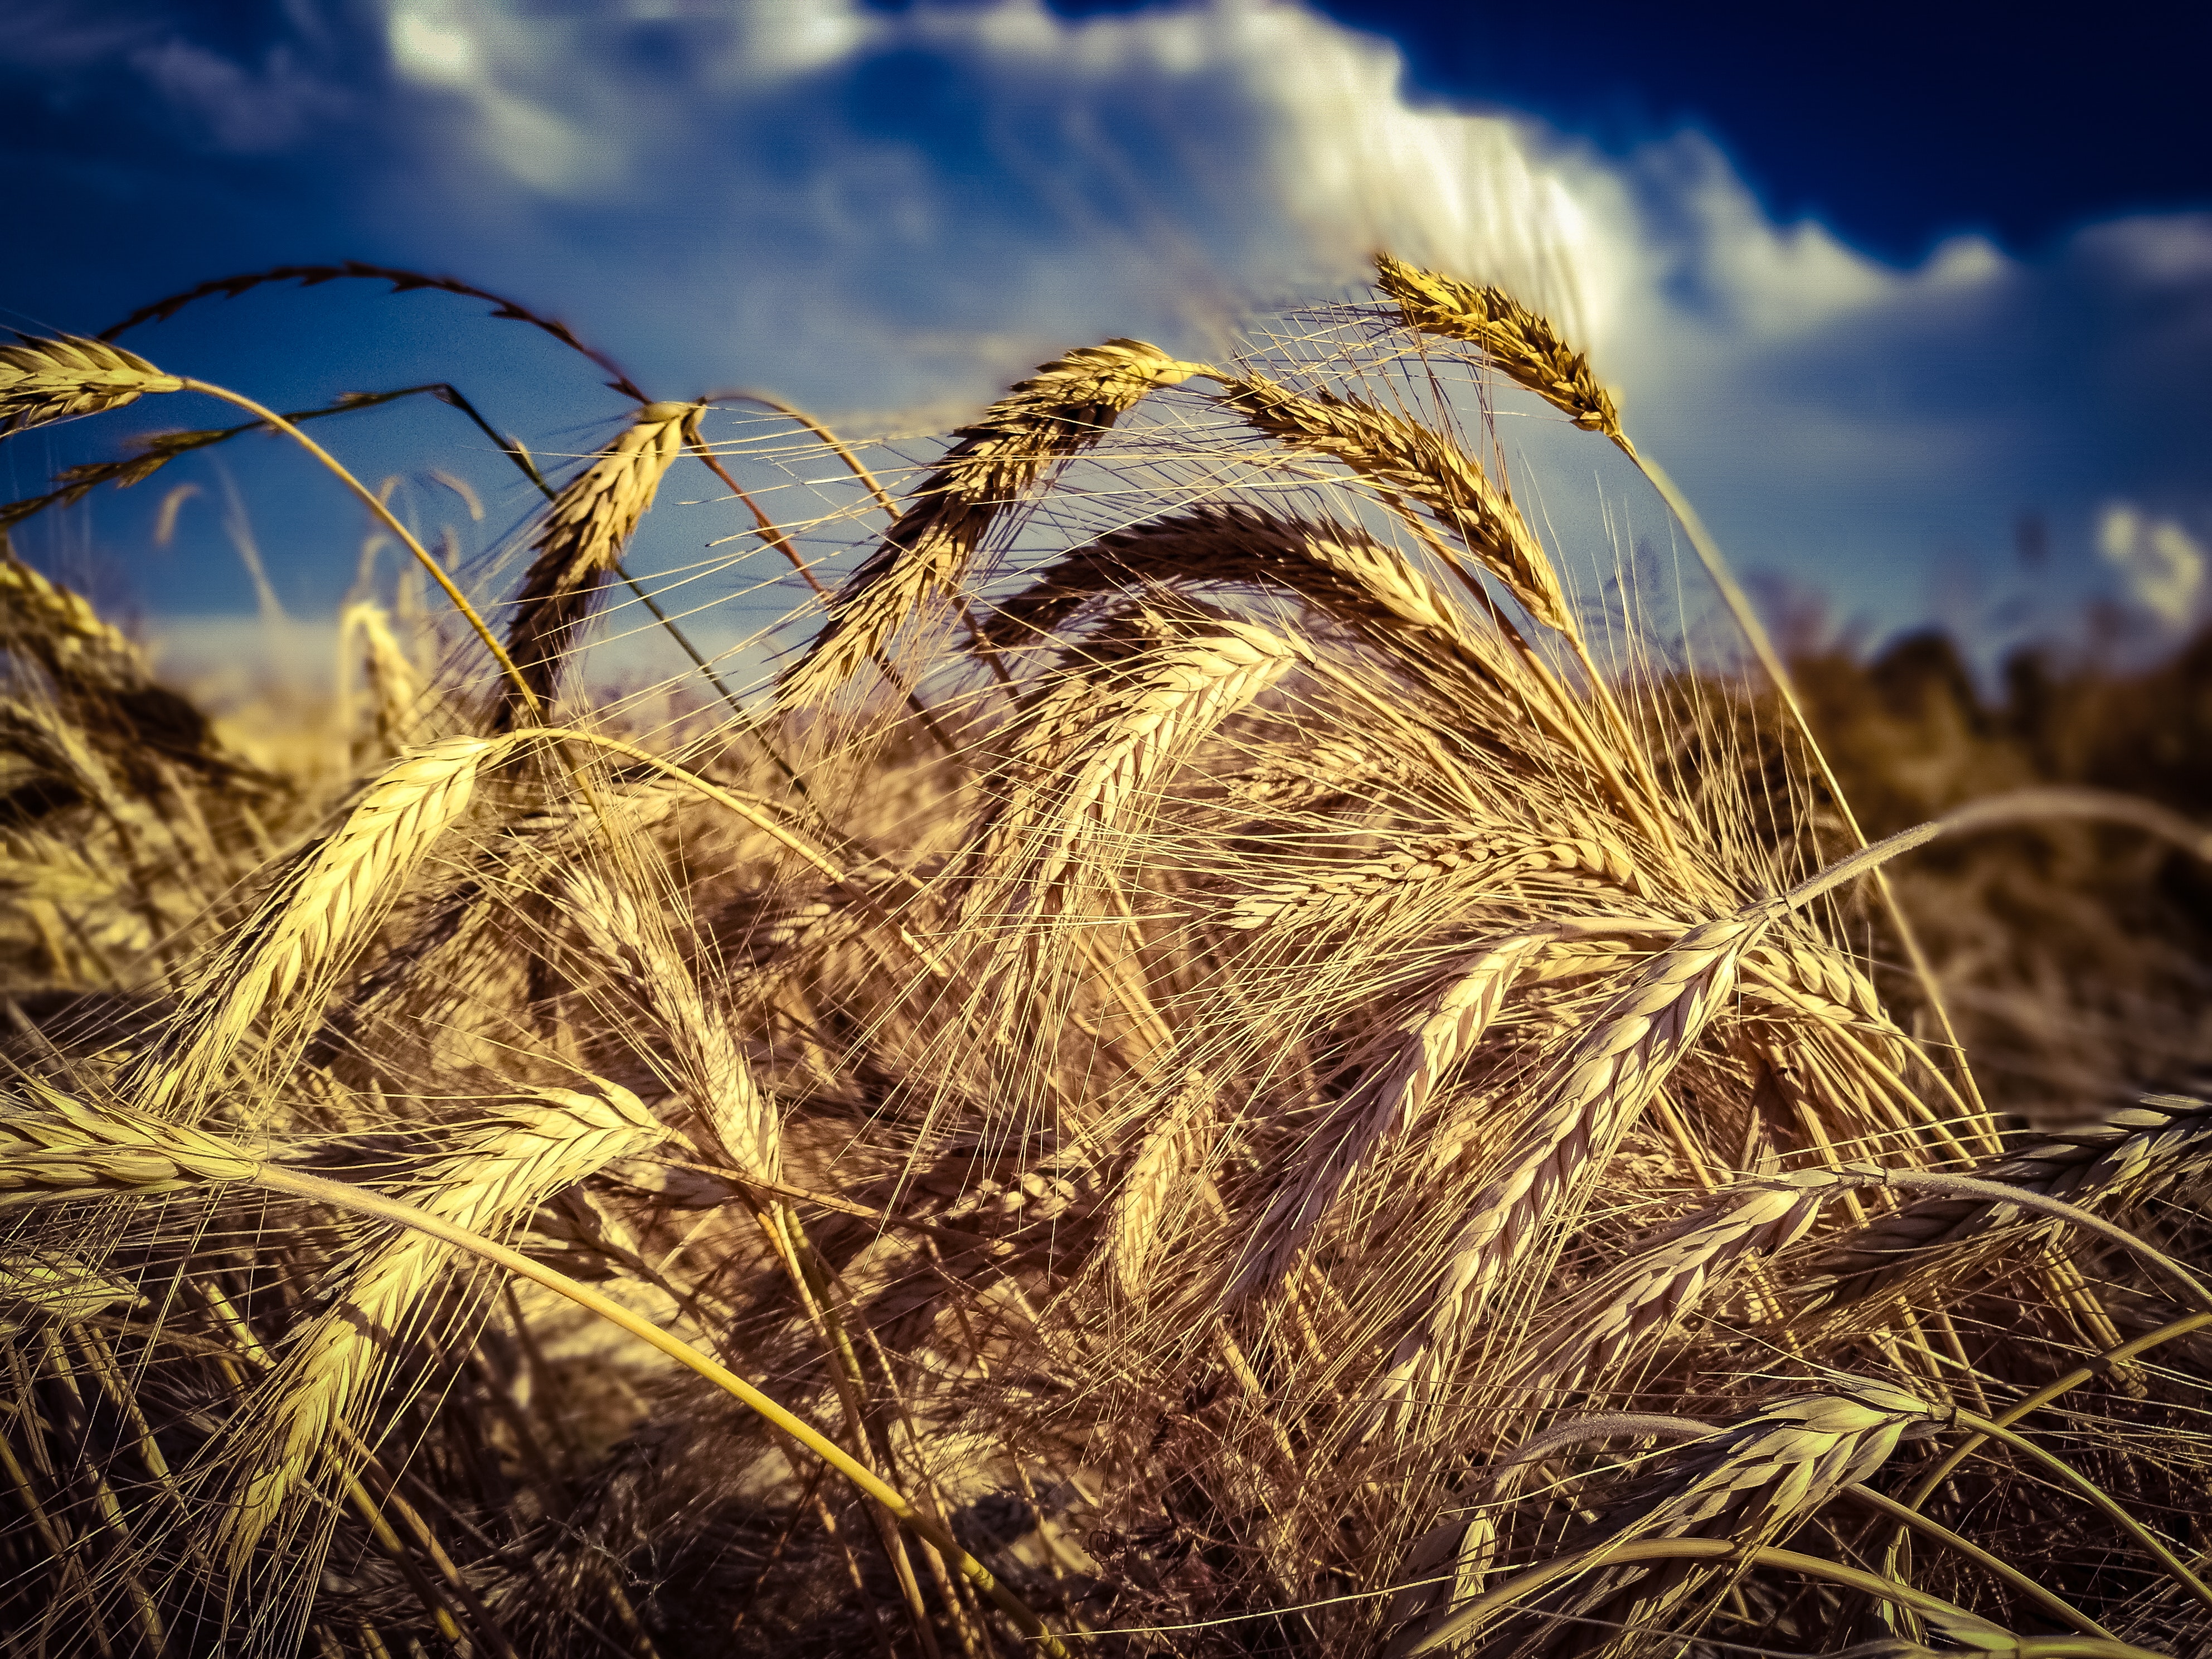
People in nature, sky, grain, rye, barley, food grain, hordeum, natural landscape, emmer, wheat, plant, field, grass family, Khorasan wheat, malt, grass, cereal, crop, durum, agriculture, einkorn wheat, cloud, triticale, harvest, whole grain, sunlight, straw, dinkel wheat, poales, phragmites, photography, landscape, hay